2020 Delta del Paraná wildfires

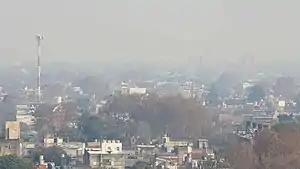
Smoke in the City of Rosario, July 2020

During the summer, it was thought that the fires could be caused by people putting out cigarettes or leaving bonfires lit while on the Delta del Paraná islands, as well as by cattle ranchers trying to gain terrain.